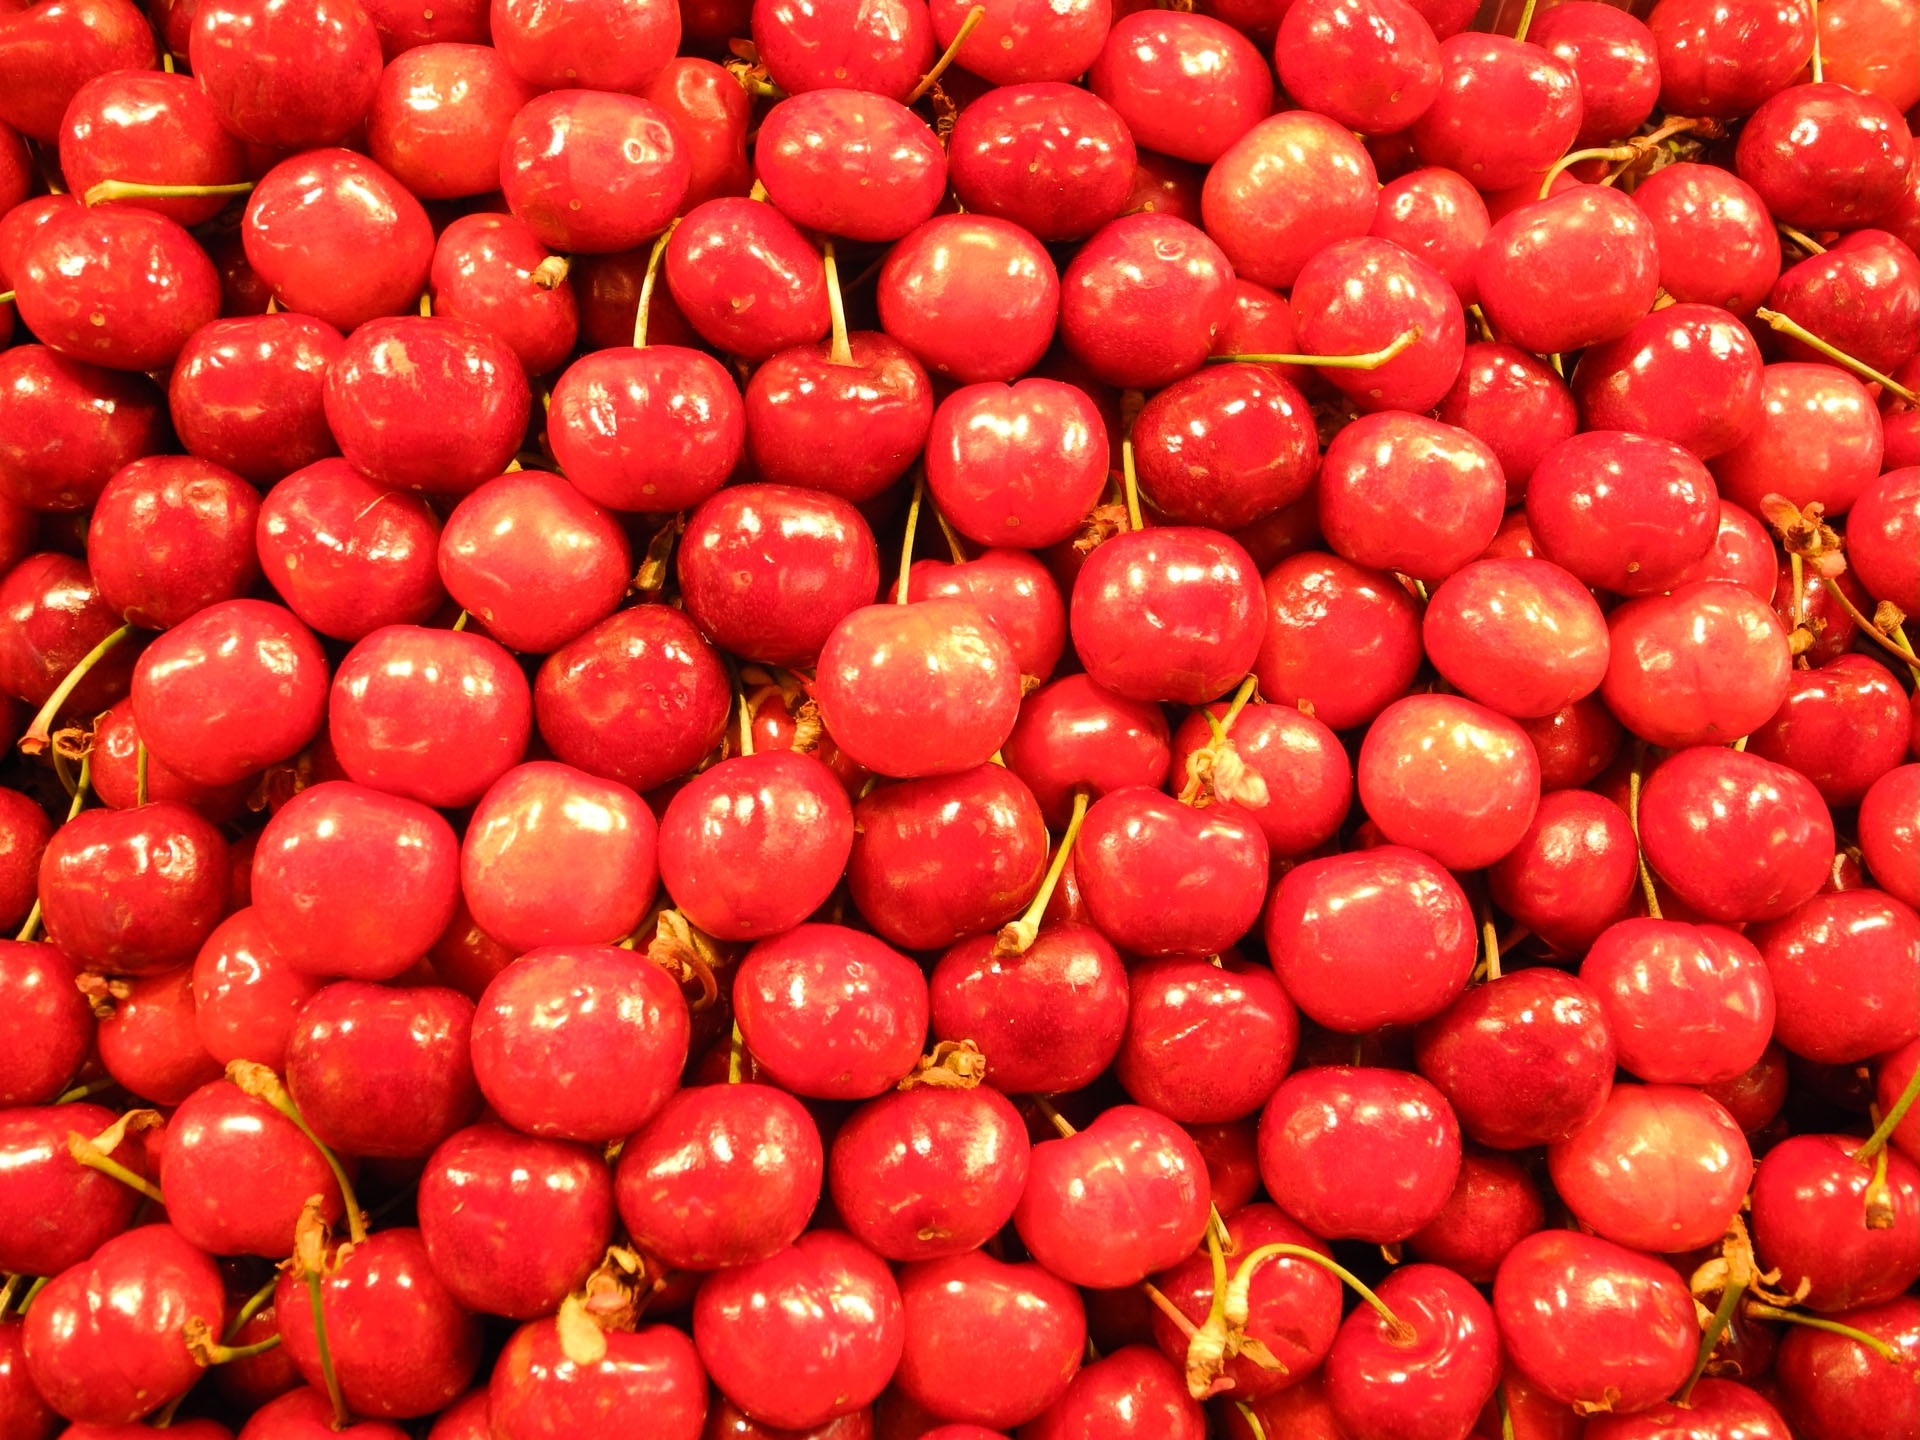
plant, fruit, berry, flower, food, red, produce, vegetable, market, tomato, fruits, cherries, rose hip, farmers local market, flowering plant, acerola, malpighia, land plant, potato and tomato genus